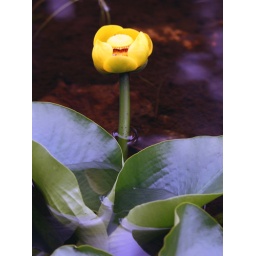
A small yellow flower growing on one of the small bodies of water in Cypress Provincial Park.